Oklahoma City Streetcar

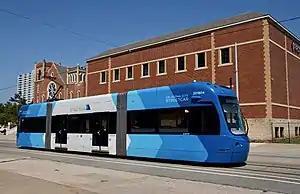
The fleet consists of seven Brookville Liberty streetcars, in three color schemes – here the "Clear Sky blue".

The Oklahoma City Streetcar (OKC Streetcar), also known as the MAPS 3 streetcar, is a streetcar system in Oklahoma City, Oklahoma, United States, that opened in 2018 and is operated by Embark. The system serves the greater downtown Oklahoma City area using modern, low-floor streetcars, the first of which was delivered in February 2018. The initial system has two lines that connect Oklahoma City's Central Business District with the entertainment district, Bricktown, and the Midtown District. Expansion to other districts surrounding downtown as well as more routes in the CBD is planned.